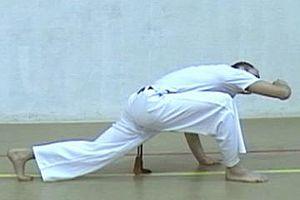
Esquive inversée, vue de droite
L'esquiva invertida est un mouvement d'esquive en capoeira, semblable à la descida basica, mais pendant laquelle il faut inverser la position des mains. Elle est utilisée pour éviter une attaque qui viendrait à contre-sens de l'esquiva basica ou pour faire une cabeçada de chão.